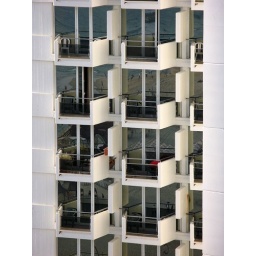
Tel Aviv beach reflected in hotel windows